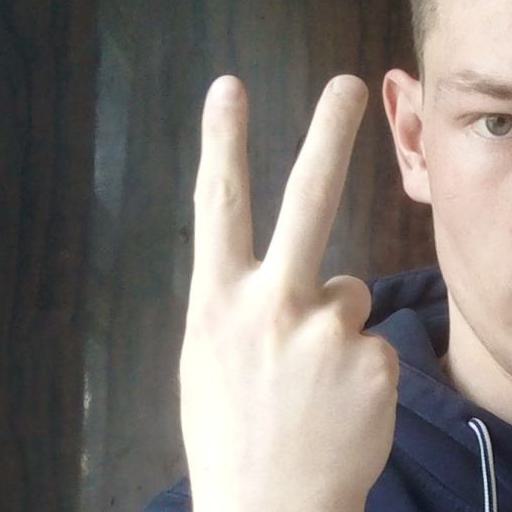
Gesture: peace_inverted